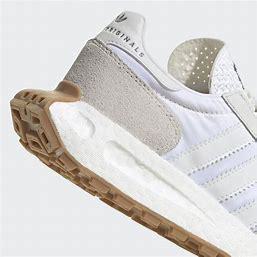
Brand: Adidas
Model: Retropy E5